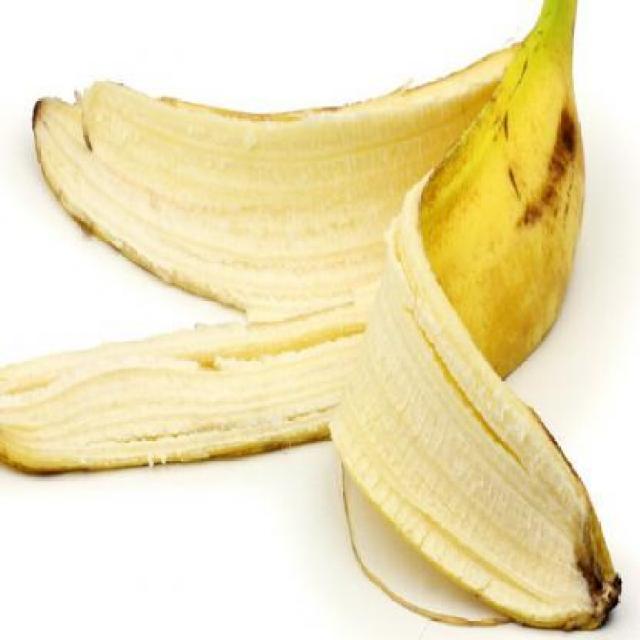
Label: bananas